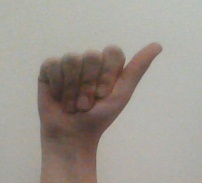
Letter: dhad